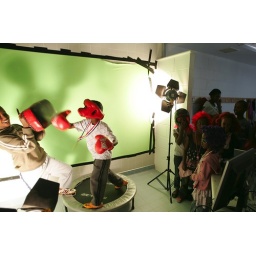
green screen in the pavilloin with skateboarding bike time trials and ade adepitan vists the center